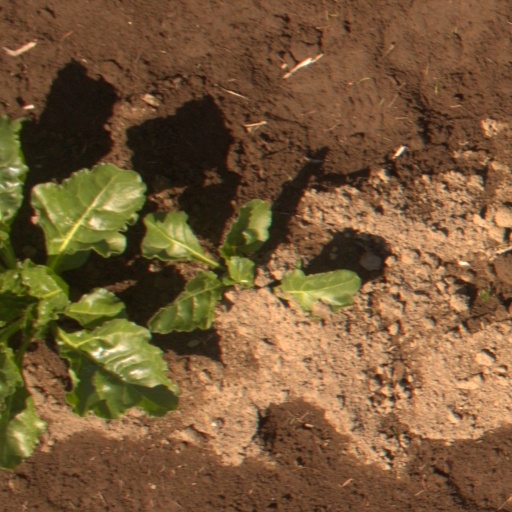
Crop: sugar beet